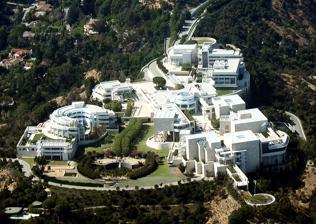
Building: Getty Center
Country: United States of America
Year built: 1997
Campus of the Getty Museum in Los Angeles, US Getty Center The Getty Center campus as viewed from the south Location within the Los Angeles metropolitan area Show map of the Los Angeles metropolitan area Getty Center (California) Show map of California Getty Center (the United States) Show map of the United States Established December 16, 1997 ( 1997-12-16 ) Location 1200 Getty Center Drive Los Angeles, California Coordinates 34°04′39″N 118°28′30″W / 34.07750°N 118.47500°W / 34.07750; -118.47500 Type Art museum Visitors >1,400,000 (2019) President James Cuno Architect Richard Meier Public transit access Los Angeles Metro Bus : 233 , Rapid 761 via Getty Center Tram Website getty.edu/center The Getty Center , in Los Angeles , California, is a campus of the Getty Museum and other programs of the Getty Trust . The $1.3 billion center opened to the public on December 16, 1997, and is well known for its architecture, gardens, and views overlooking Los Angeles. The center sits atop a hill connected to a visitors' parking garage at the bottom of the hill by a three-car, cable-pulled hovertrain people mover . Located in the Brentwood neighborhood of Los Angeles, the center is one of two locations of the J. Paul Getty Museum and draws 1.8 million visitors annually. (The other location is the Getty Villa in the Pacific Palisades neighborhood of Los Angeles , California .) The center branch of the museum features pre-20th-century European paintings, drawings, illuminated manuscripts, sculpture, and decorative arts; and photographs from the 1830s through present day from all over the world. In addition, the museum's collection at the center includes outdoor sculpture displayed on terraces and in gardens and the large Central Garden designed by Robert Irwin . Among the artworks on display is the Vincent van Gogh painting Irises . Designed by architect Richard Meier , the campus also houses the Getty Research Institute (GRI), the Getty Conservation Institute , the Getty Foundation , and the J. Paul Getty Trust . The center's design included special provisions to address concerns regarding earthquakes and fires. Location and history USGS satellite image of the Getty Center. The circular building to the left is the Getty Research Institute. The two buildings at the top are the Getty Trust administrative offices and the rest is the museum. Originally, the Getty Museum started in J. Paul Getty 's house located in Pacific Palisades in 1954. He expanded the house with a museum wing. In the 1970s, Getty built a replica of an Italian villa on his home's land to better house his collection, which opened in 1974. After Getty's death in 1976, the entire property was turned over to the Getty Trust for museum purposes. However, the collection outgrew the site, which has since been renamed the Getty Villa , and management sought a location more accessible to Los Angeles. The purchase of the land upon which the center is located, a campus of 24 acres (9.7 ha) on a 110-acre (45 ha) site in the Santa Monica Mountains above Interstate 405 , surrounded by 600 acres (240 ha) kept in a natural state, was announced in 1983. The top of the hill is 900 feet (270 m) above sea level, high enough that on a clear day it is possible to see not only the Los Angeles skyline but also the San Bernardino Mountains , and San Gabriel Mountains to the east as well as the Pacific Ocean to the west. The price tag of the center totaled $733 million which includes $449 million for construction, $115 million for the land and site work, $30 million for fixtures and equipment, and $139 million for insurance, engineers' and architects' fees, permits and safety measures, according to Stephen D. Rountree, former director of the Getty's building program and director of operations and planning for the trust. Current appraisal for the property fluctuates with the market, but in June 2013 the land and buildings were estimated at $3.853 billion (art not included). In 1984, Richard Meier was chosen to be the architect of the center. After an extensive conditional-use permit process, construction by the Hathaway Dinwiddie Construction Company began in August 1989. The construction was significantly delayed, with the planned completion date moved from 1988 to 1995 (as of 1990). By 1995, however, the campus was described as only "more than halfway complete". The center ultimately opened to the public on December 16, 1997. Although the total project cost was estimated to be $350 million as of 1990, it was later estimated to be $1.3 billion. After the center opened, the villa closed for extensive renovations and reopened on January 28, 2006, to focus on the arts and cultures of ancient Greece, Rome, and Etruria. Currently, the museum displays collections at both the Getty Center and the Getty Villa in Pacific Palisades. In 2005, after a series of articles in the Los Angeles Times about the spending practices of the Getty Trust and its then-president Barry Munitz , the California Attorney General conducted an investigation of the Getty Trust and found that no laws had been broken. The trust agreed to appoint an outside monitor to review future expenditures. The Getty Trust experienced financial difficulties in 2008 and 2009 and cut 205 of 1,487 budgeted staff positions to reduce expenses. Although the Getty Trust endowment reached $6.4 billion in 2007, it dropped to $4.5 billion in 2009. The endowment rebounded to $6.2 billion by 2013. Architecture Cactus Garden perched on the south of the Getty Center, with West Los Angeles in the background Meier has exploited the two naturally-occurring ridges (which diverge at a 22.5 degree angle) by overlaying two grids along these axes. These grids serve to define the space of the campus while dividing the import of the buildings on it. Along one axis lie the galleries and along the other axis lie the administrative buildings. Meier emphasized the two competing grids by constructing strong view lines through the campus. The main north–south axis starts with the helipad, then includes a narrow walkway between the auditorium and north buildings, continues past the elevator kiosk to the tram station, through the rotunda, past the walls and support columns of the exhibitions pavilion, and finally the ramp besides the west pavilion and the central garden. Its corresponding east–west visual axis starts with the edge of the scholar's wing of the Getty Research Institute (GRI), the walkway between the central garden and the GRI, the overlook to the azalea pool in the central garden, the walkway between the central garden and the west pavilion, and finally the north wall of the west pavilion and the courtyard between the south and east pavilions. The fountain in the court of the Getty Center The main axes of the museum grid that is offset by 22.5 degrees begins with the arrival plaza, carries through the edge of the stairs up to the main entrance, aligns with the columns supporting the rotunda as well as the center point of the rotunda, aligns with travertine benches in the courtyard between the pavilions, includes a narrow walkway between the west and south pavilions, a staircase down to the cactus garden and ends in the garden. The corresponding cross axis starts with the center point of the circle forming the GRI library garden, then passing to the center of the entrance rotunda, and aligning with the south wall of the rotunda building. Although all of the museum is aligned on these alternative axes, portions of the exhibitions pavilion and the east pavilion are aligned on the true north–south axis as a reminder that both grids are present in the campus. The primary grid structure is a 30-inch (760 mm) square; most wall and floor elements are 30-inch (760 mm) squares or some derivative thereof. The buildings at the Getty Center are made from concrete and steel with either travertine or aluminium cladding. Around 1,200,000 square feet (110,000 m 2 ) of travertine was used to build the center. Throughout the campus, numerous fountains provide white noise as a background. The initial design has remained intact; however benches and fences have been installed around the plaza fountains to discourage visitors from wading into the pools. Some additional revisions have been made in deference to the Americans with Disabilities Act . Tram station at the arrival plaza The north promontory is anchored by a circular grass area, which serves as a heliport in case of emergencies, and the south promontory is anchored by a succulent plant and cactus garden. The complex is also encircled by access roads that lead to loading docks and staff parking garages on both the west and east sides of the buildings. The hillside around the complex has been planted with California Live Oak ( Quercus agrifolia ) trees. The museum has a seven-story deep underground parking garage with over 1,200 parking spaces. There is a cost for parking in the garage depending on the day of the week and time visited. An automated three-car, cable-pulled hovertrain people mover , the " Getty Center Tram ", takes passengers between the parking garage at the bottom of the hill and the museum at the top of the hill. The tram runs continuously throughout the day Its roof has an outdoor sculpture garden. Arrival court and central rotunda A stairway leading down to the Central Garden Visitors typically arrive at a tram station in the arrival plaza located between the administrative buildings and the museum entrance. A large set of steps leads to the main doors of the rotunda building. The rotunda building houses information desks, two orientation theatres and museum shops. It also holds a grand staircase that starts a path toward the paintings located on the second floor of each art pavilion. The rotunda opens to the south to a terrace that links all five of the museum pavilions. A separate building to the west of the arrival plaza and stairs holds a cafeteria and restaurant. Next to the restaurant is a stone arch, which separates the museum from the GRI. Stairs from the terrace connecting the GRI and the restaurant lead down to the central garden. Museum Main article: J. Paul Getty Museum The J. Paul Getty Museum's estimated 1.8 million visitors annually make it one of the most visited museums in the United States. The collection of the J. Paul Getty Museum on display at the Getty Center includes "pre-20th-century European paintings, drawings, illuminated manuscripts, sculpture, and decorative arts; and 19th- and 20th-century American and European photographs". The paintings include: Terrace between pavilions looking toward Exhibitions Pavilion and Rotunda. Arii Matamoe (The Royal End) by Paul Gauguin (1892). The museum's director, Michael Brand , stated that the purchase of the painting was "one of the key moments in the history of our collection". The literal translation of the Tahitian words of the title are "noble" and "sleeping eyes", which implies "death". Irises by Vincent van Gogh (1889). The museum purchased the painting in 1990; it had sold for $53.9 million in 1987. Portrait of a Halberdier by Pontormo (1528–1530). When the museum bought the painting for $35.2 million at an auction in 1989, "the price more than tripled the previous record at auction for an Old Master painting". A copy of Portrait of Louis XIV , which measures 114 x 62-5/8 inches, by the workshop of Hyacinthe Rigaud (after 1701). Getty's extensive photograph collection is located on the lower level of the west pavilion. The inner courtyard of the museum The museum building consists of a three-level base building that is closed to the public and provides staff workspace and storage areas. Five public, two-story towers on the base are called the North, East, South, West and the Exhibitions Pavilions. The Exhibitions Pavilion acts as the temporary residence for traveling art collections and the Foundation's artwork for which the permanent pavilions have no room. The permanent collection is displayed throughout the other four pavilions chronologically: the north houses the oldest art while the west houses the newest. The first-floor galleries in each pavilion house light-sensitive art, such as illuminated manuscripts, furniture, or photography. Computer-controlled skylights on the second-floor galleries allow paintings to be displayed in natural light. The second floors are connected by a series of glass-enclosed bridges and open terraces, both of which offer views of the surrounding hillsides and central plaza. Sculpture is also on display at various points outside the buildings, including on various terraces and balconies. The lower level (the highest of the floors in the base) includes a public cafeteria, the terrace cafe, and the photography galleries. Programs at the museum consist of exhibitions, family workshops, school visits, performances, talks, and tours. Brochures at the museum have been provided for youth who visit the museum to engage them in a sort of scavenger hunt for exhibits and art throughout the museum along with fun facts regarding items listed on the brochure. Central Garden The Central Garden as seen from the museum The Getty Center as seen from the garden. The 134,000-square-foot (12,400 m 2 ) Central Garden at the Getty Center is the work of artist Robert Irwin . Planning for the garden began in 1992, construction started in 1996, and the garden was completed in December 1997. Irwin was quoted as saying that the Central Garden "is a sculpture in the form of a garden, which aims to be art". Water plays a major role in the garden. A fountain near the restaurant flows toward the garden and appears to fall into a grotto on the north garden wall. The resulting stream then flows down the hillside into the azalea pool. The designers placed rocks and boulders of varying size in the stream bed to vary the sounds from the flowing water. A tree-lined stream descends to a plaza, while the walkway criss-crosses the stream, which continues through the plaza, and goes over a stone waterfall into a round pool. A maze of azaleas floats in the pool, around which is a series of specialty gardens. More than 500 varieties of plant material are used for the Central Garden, but the selection is "always changing, never twice the same". After the original design, an outdoor sculpture garden, called the "Lower Terrace Garden" was added in 2007 on the west side of the central garden just below the scholar's wing of the GRI building. Getty Research Institute (GRI) Main article: Getty Research Institute The Getty Research Institute (GRI) is "dedicated to furthering knowledge and advancing understanding of the visual arts". Among other holdings, GRI's research library contains over 900,000 volumes of books, periodicals, and auction catalogs; special collections; and two million photographs of art and architecture. GRI's other activities include exhibitions, publications, and a residential scholars program. At the Getty Center, GRI is located to the west of the museum. The round building encircles a landscaped garden and is located to the west of the central garden. The main entrance of GRI is connected by a terrace to the main arrival court of the museum, with outdoor sculptures placed along the route. GRI has one art gallery on its entrance level that is open to the public. Other offices The Getty Center, seen from a hill in Bel-Air . East Building, North Building and Auditorium are closest to camera. Meier also designed three other buildings located next to the north promontory and offset at a 22.5 degree angle from the main axis of the museum pavilions. The north-most building is an auditorium. Next to it is the North Building, with the East Building sitting between the North Building and the rotunda. The main entrance to the East Building is flanked by two round silos that hold its elevators. A bridge over a sunken courtyard links the main entrance of the East Building to the main walkway that connects the auditorium and North Buildings to the rotunda. These buildings house the Getty Conservation Institute (GCI), the J. Paul Getty Trust and the Getty Foundation. These buildings are generally closed to the public except for special events held in the auditorium. They are linked to the museum both by landscaped terraces and by an enclosed glass walkway that leads from the main rotunda. Main article: Getty Conservation Institute GCI, which is headquartered at the Getty Center but also has facilities at the Getty Villa, commenced operation in 1985. It "serves the conservation community through scientific research, education and training, model field projects, and the dissemination of the results of both its own work and the work of others in the field" and "adheres to the principles that guide the work of the Getty Trust: service, philanthropy, teaching, and access". GCI has activities in both art conservation and architectural conservation . The Getty Foundation awards grants for "the understanding and preservation of the visual arts". In addition, it runs the Getty Leadership Institute for "current and future museum leaders". Its offices are north of the museum. The foundation offices are located in the two administrative buildings that are north of the museum. The J. Paul Getty Trust, which oversees the Getty Conservation Institute, Getty Foundation, Getty Research Institute, and J. Paul Getty Museum, also has offices there. Preparation for natural disasters Earthquakes Looking north from main entrance toward arrival plaza. Although the center's site was thought to have little motion during earthquakes, which are frequent in the Los Angeles area, in 1994, as the center was being constructed, the Northridge earthquake struck. It caused "disturbing hairline cracks... in the welds and plated joints of the steel framework". As a result, the steelwork through the site was retrofitted. The center's buildings are thought to be able to survive an earthquake of 7.5 magnitude on the Richter scale . Fires In the 16 electrical transformers at the center, silicone fluid is used as a coolant "with less risk of ignition" than hydrocarbon coolant. The native flammable chaparral was removed and fire-resistant poverty weed was added to the slopes around the center. Each year, a herd of goats is rented to clear brush on the surrounding hills. At the north end of the center, a tank with 1,000,000 US gal (3,800,000 L) of water, together with a grass-covered helipad, allow helicopters to collect water. The access ramp from the entry plaza to the museum was constructed to allow a fire truck to pass over it. Inside the museum, the sprinkler system is designed to balance "between the potential damage of a fire and the risk of water damage to valuable artwork". Panoramic view looking south A near 180-degree panoramic view of Los Angeles looking south from the Getty on an exceptionally clear day In popular culture The 2013 videogame Grand Theft Auto V features a museum based on the Getty Center, called the Kortz Center. References